History of physics

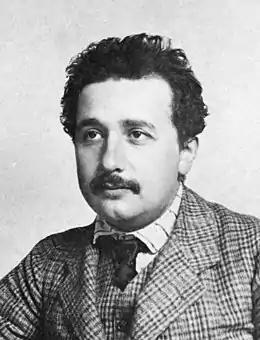
Albert Einstein (1879–1955), ca. 1905

The kinetic theory in turn led to a revolutionary approach to science, the statistical mechanics of Ludwig Boltzmann (1844–1906) and Josiah Willard Gibbs (1839–1903), which studies the statistics of microstates of a system and uses statistics to determine the state of a physical system. Interrelating the statistical likelihood of certain states of organization of these particles with the energy of those states, Clausius reinterpreted the dissipation of energy to be the statistical tendency of molecular configurations to pass toward increasingly likely, increasingly disorganized states (coining the term "entropy" to describe the disorganization of a state). The statistical versus absolute interpretations of the second law of thermodynamics set up a dispute that would last for several decades (producing arguments such as "Maxwell's demon"), and that would not be held to be definitively resolved until the behavior of atoms was firmly established in the early 20th century. In 1902, James Jeans found the length scale required for gravitational perturbations to grow in a static nearly homogeneous medium.